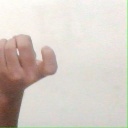
अक्षर: ज